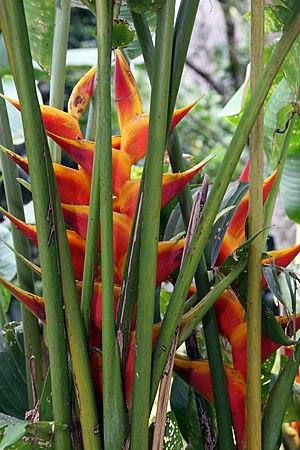
En biologie du développement, la coadaptation est l'ajustement mutuel de caractères selon leurs trois modalités d'interaction :